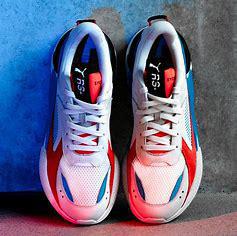
Brand: Puma
Model: Rs X